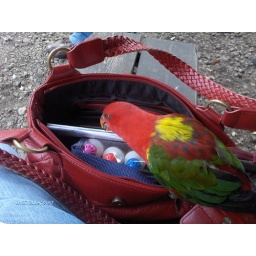
bird in my bag